Melinda Kinnaman

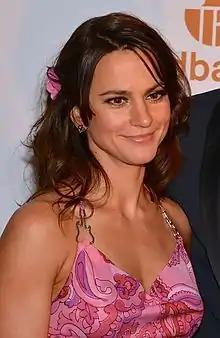
Melinda Kinnaman at the 2013 Guldbagge Award.

Melinda Rosalie Kinnaman (born 9 November 1971) is a Swedish-American actress.